Matthias Palbitzki

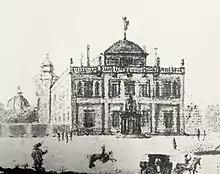
"Ossoliński Palace in Warsaw", a drawing by Matthias Palbitzki from about 1656.

Beginning in 1649 sent him Queen Christina diplomatic mission in the Republic of Venice, where he was to negotiate for mediation in the conflict with Poland and the Grand Duchy of Tuscany. In 1650 he posted in Neurenberg, where he brought Charles X Gustav the news of his appointment to the Swedish throne. In 1651, he undertook further diplomatic missions to Madrid. In Spain he reached the resumption of trade relations. He then took an extended trip through the country and visited the city of Saguntum. On his way home he tried in vain to mediate in the Fronde. In 1654 he was sent to the court of Archduke Leopold Wilhelm of Austria in Brussels. He courted the abdicated Queen Christina, who had arrived in Antwerp.